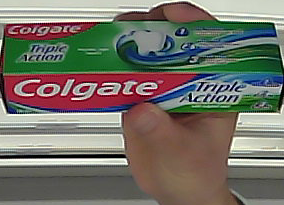
Product: colgate_toothpaste